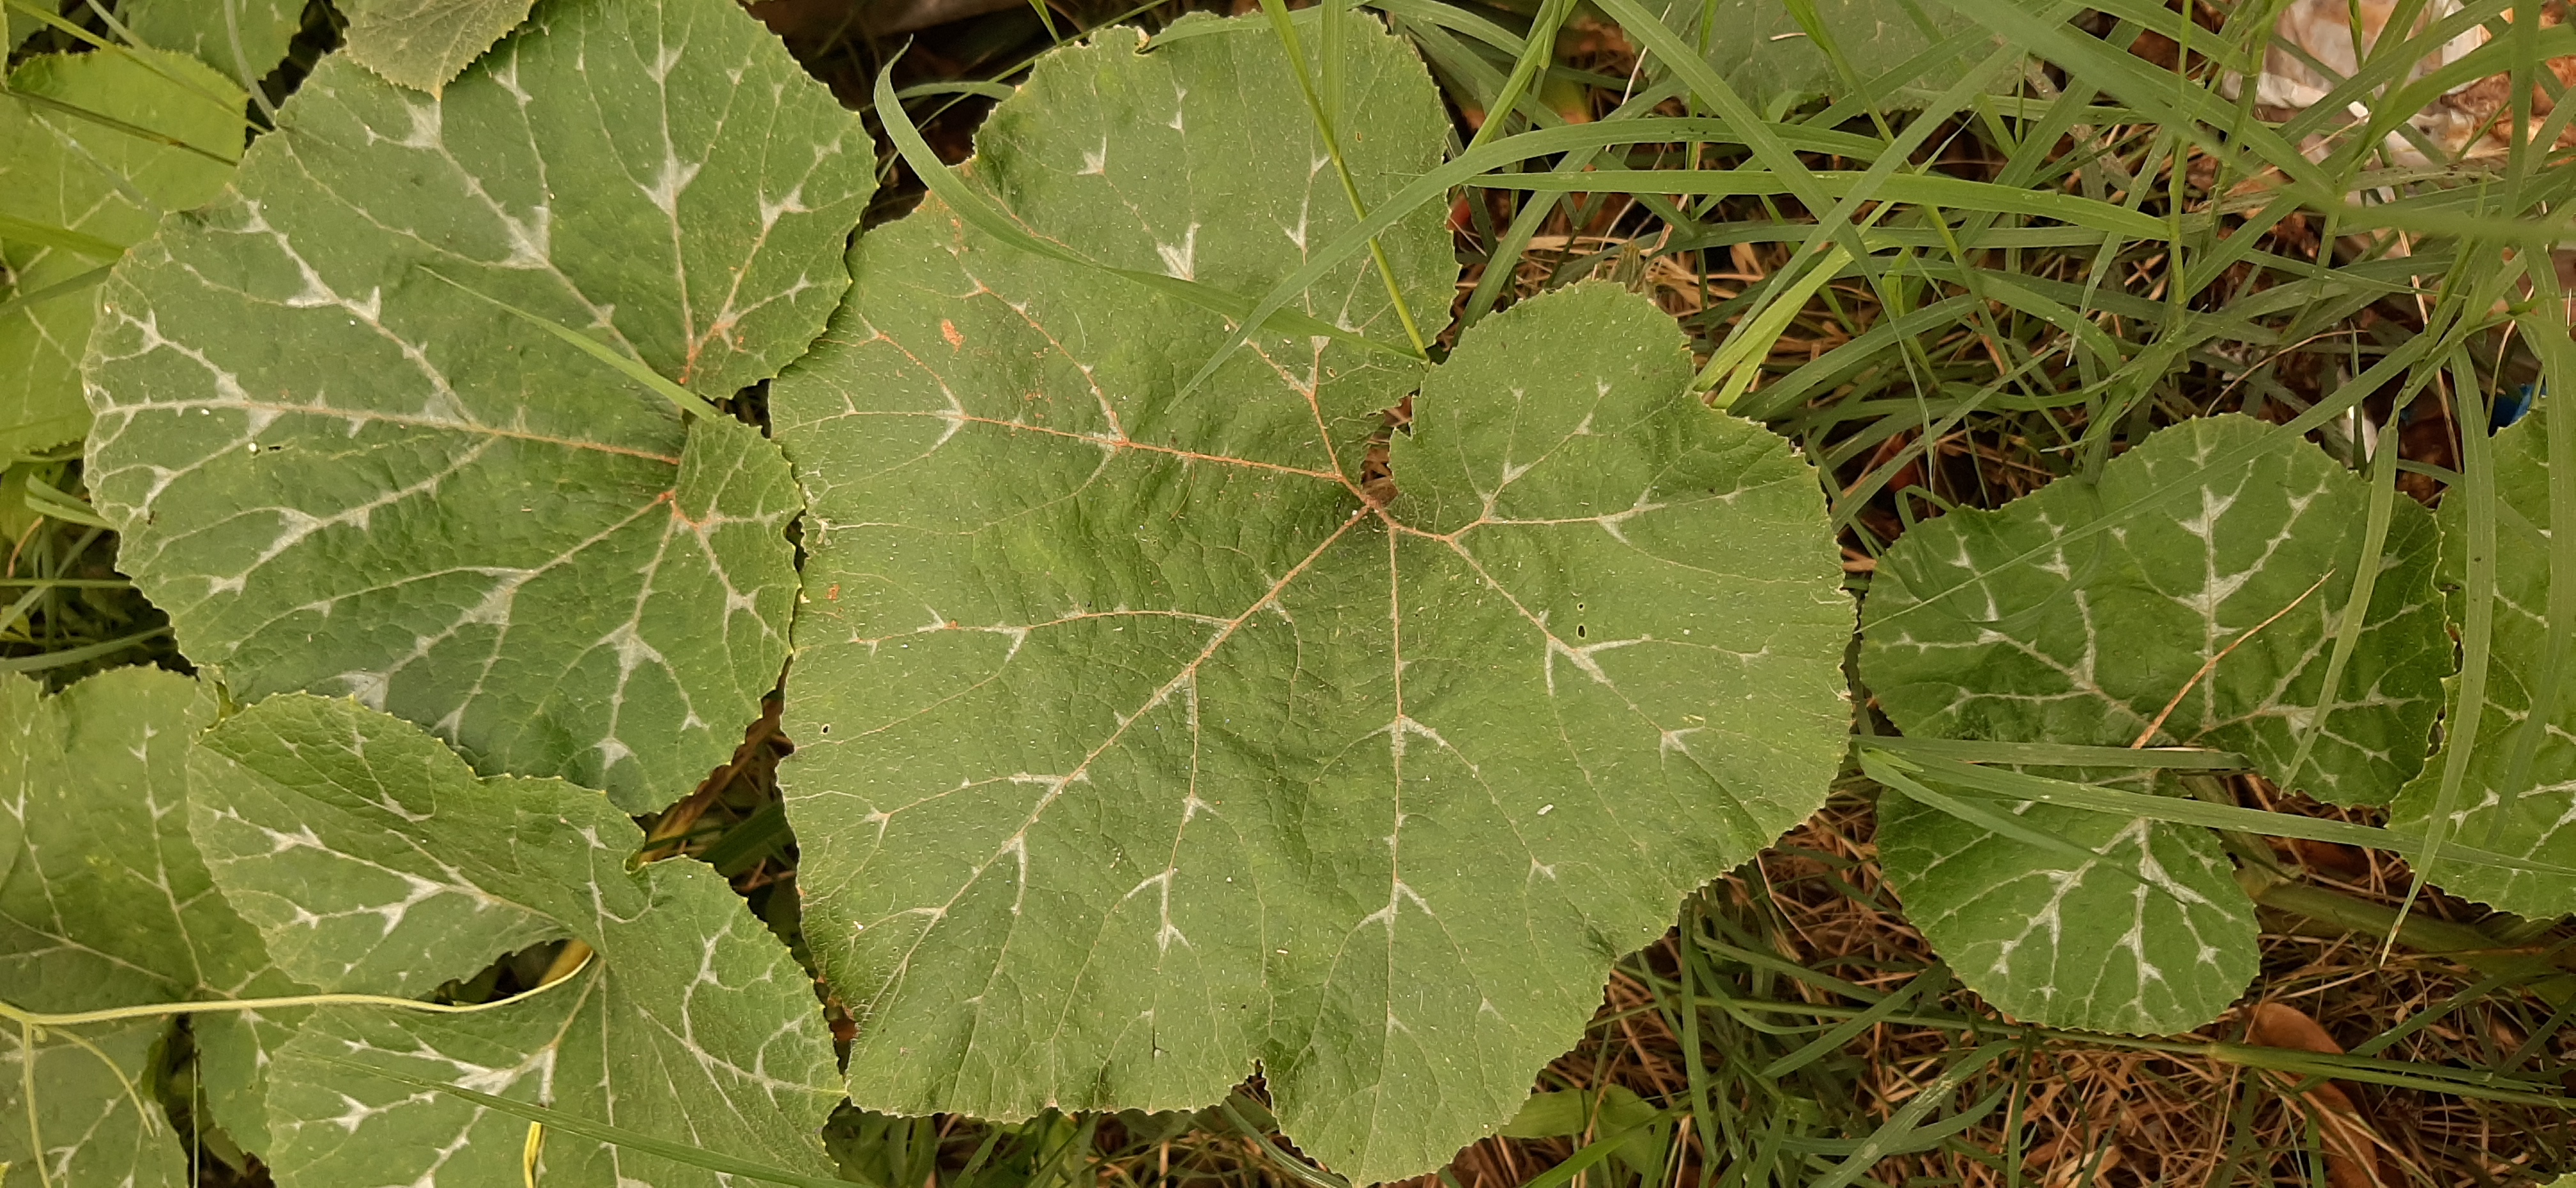
Plant: Pumpkin